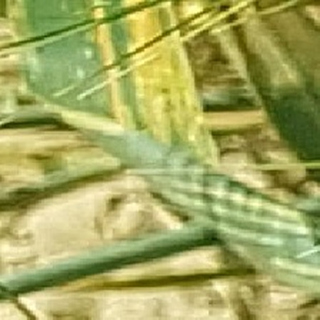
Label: wheat_yellow_rust